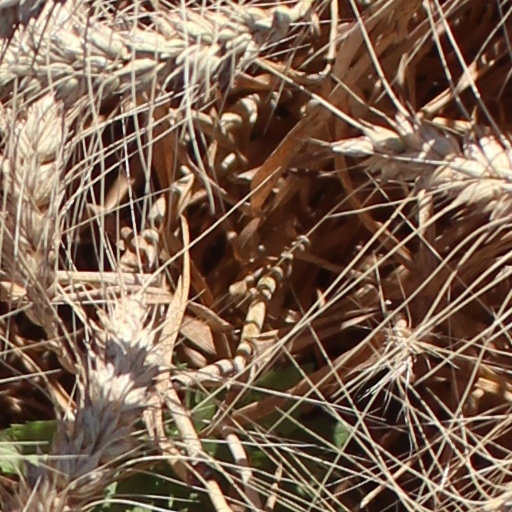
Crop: wheat